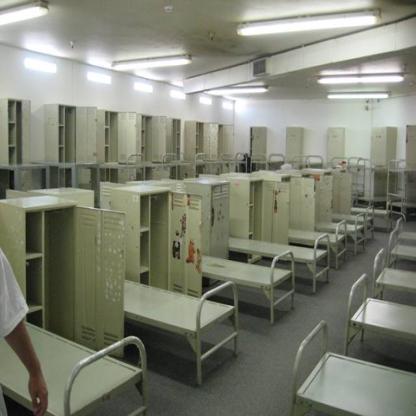
Scene: Indoor